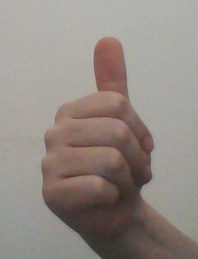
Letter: aleff